C. J. Gardner-Johnson

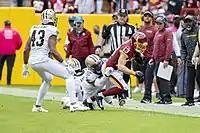
Gardner-Johnson (#22) playing against the Washington Football Team in 2021.

He was inactive for the Saints' Week 2 loss at the Carolina Panthers after injuring his knee. In Week 9, he recorded two combined tackles (one solo) and broke up a pass before exiting in the third quarter of a 25–27 loss to the Atlanta Falcons due to a foot injury. On November 13, 2021, the Saints officially placed him on injured reserve due to his foot injury. On December 11, 2021, he was activated from injured reserve and added to the Saints' active roster after missing four games (Weeks 10–13). On December 19, 2021, Gardner-Johnson collected a season-high seven combined tackles (six solo), made a pass deflection, and intercepted a pass thrown by Tom Brady to Scotty Miller late in the game to close out the 9–0 shutout victory at the Tampa Bay Buccaneers. In Week 17, he made one solo tackle, one pass deflection, set a career-high with his second sack of the season, and had an interception on a pass attempt by Sam Darnold to wide receiver D. J. Moore at the end of the fourth quarter to seal a 10–18 win against the Carolina Panthers. He finished the 2021 season with 46 combined tackles (32 solo), three interceptions, seven passes defended, and a career-high two sacks in 12 games and 11 starts.